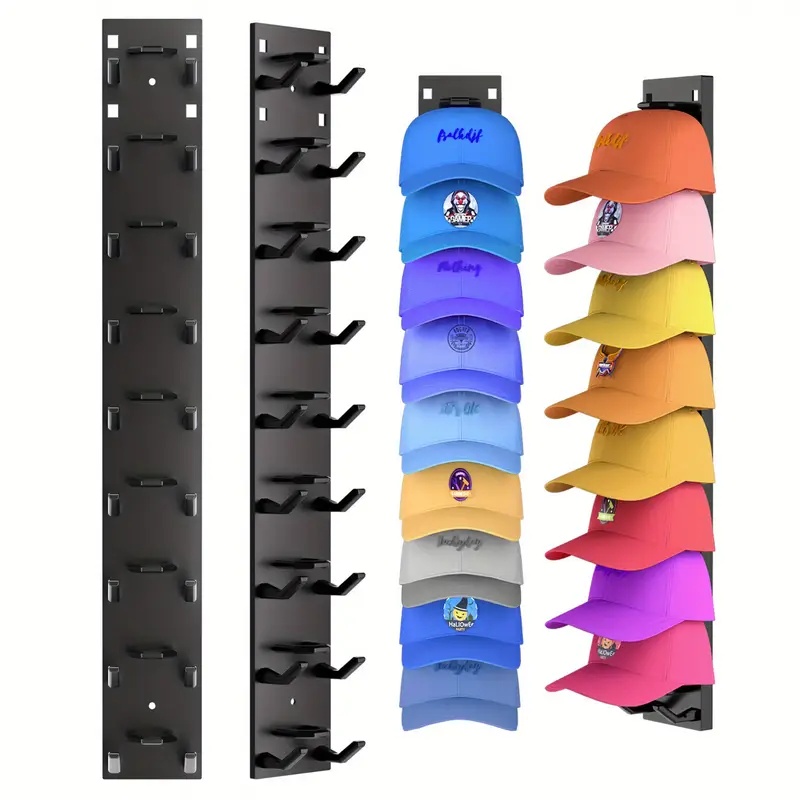
Soporte de almacenamiento de gorras
1/2 Paquete de soporte de almacenamiento de gorras de béisbol, fuerte adhesivo de montaje en pared, soporte de exhibición de almacenamiento de gorras de capas múltiples, ganchos de gorra de montaje en pared para colgar 18 gorras, adecuado para puertas de armarios y dormitorios (negro)
Brand: Facilitate la Vida
Category: Home & Garden > Household Supplies > Storage & Organization > Clothing & Closet Storage > Hat Boxes